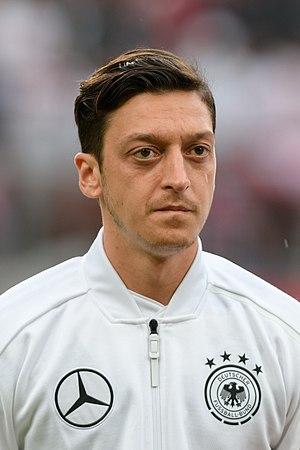
Mesut Özil né le 15 octobre 1988 à Gelsenkirchen, est un footballeur international allemand d'origine turque. Formé au Schalke 04, il évolue depuis 2013 au poste de milieu de terrain offensif à Arsenal.